Arjuna Phalguna

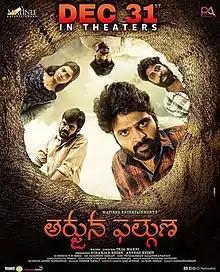
Theatrical release poster

Arjuna Phalguna is a 2021 Indian Telugu-language crime comedy film written and directed by Teja Marni. It stars Sree Vishnu, Amritha Aiyer and Gaurav Pareek. The film released theatrically on 31 December 2021.